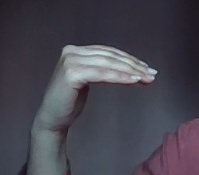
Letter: haa